Troy Calhoun

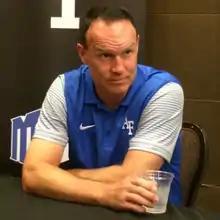
Calhoun at 2016 Mountain West Media Days; his team had won its division the previous season.

In 1995, he moved to Ohio University where he served as the quarterbacks coach for two seasons, and was promoted to offensive coordinator in 1997. During his first season with Ohio, his offense had measurable success, particularly in a game against Eastern Michigan, in which the school totaled 612 yards, second most in school history. The team also captured a win against Maryland in 1997, which was Ohio's first victory over a school from the Atlantic Coast Conference (ACC). The following week, Ohio fell three points short of defeating Kansas State. In Calhoun's final year at Ohio in 2000, the offense set a school record with 418.1 yards per game and rushed for a school-best 3,553. The Bobcats also ended the season with wins over two bowl teams, Minnesota and Marshall.